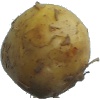
Label: Potato White 1